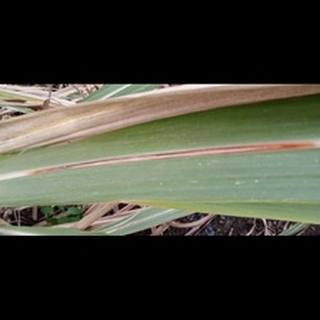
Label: sugarcane_red_rot